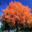
Label: maple_tree